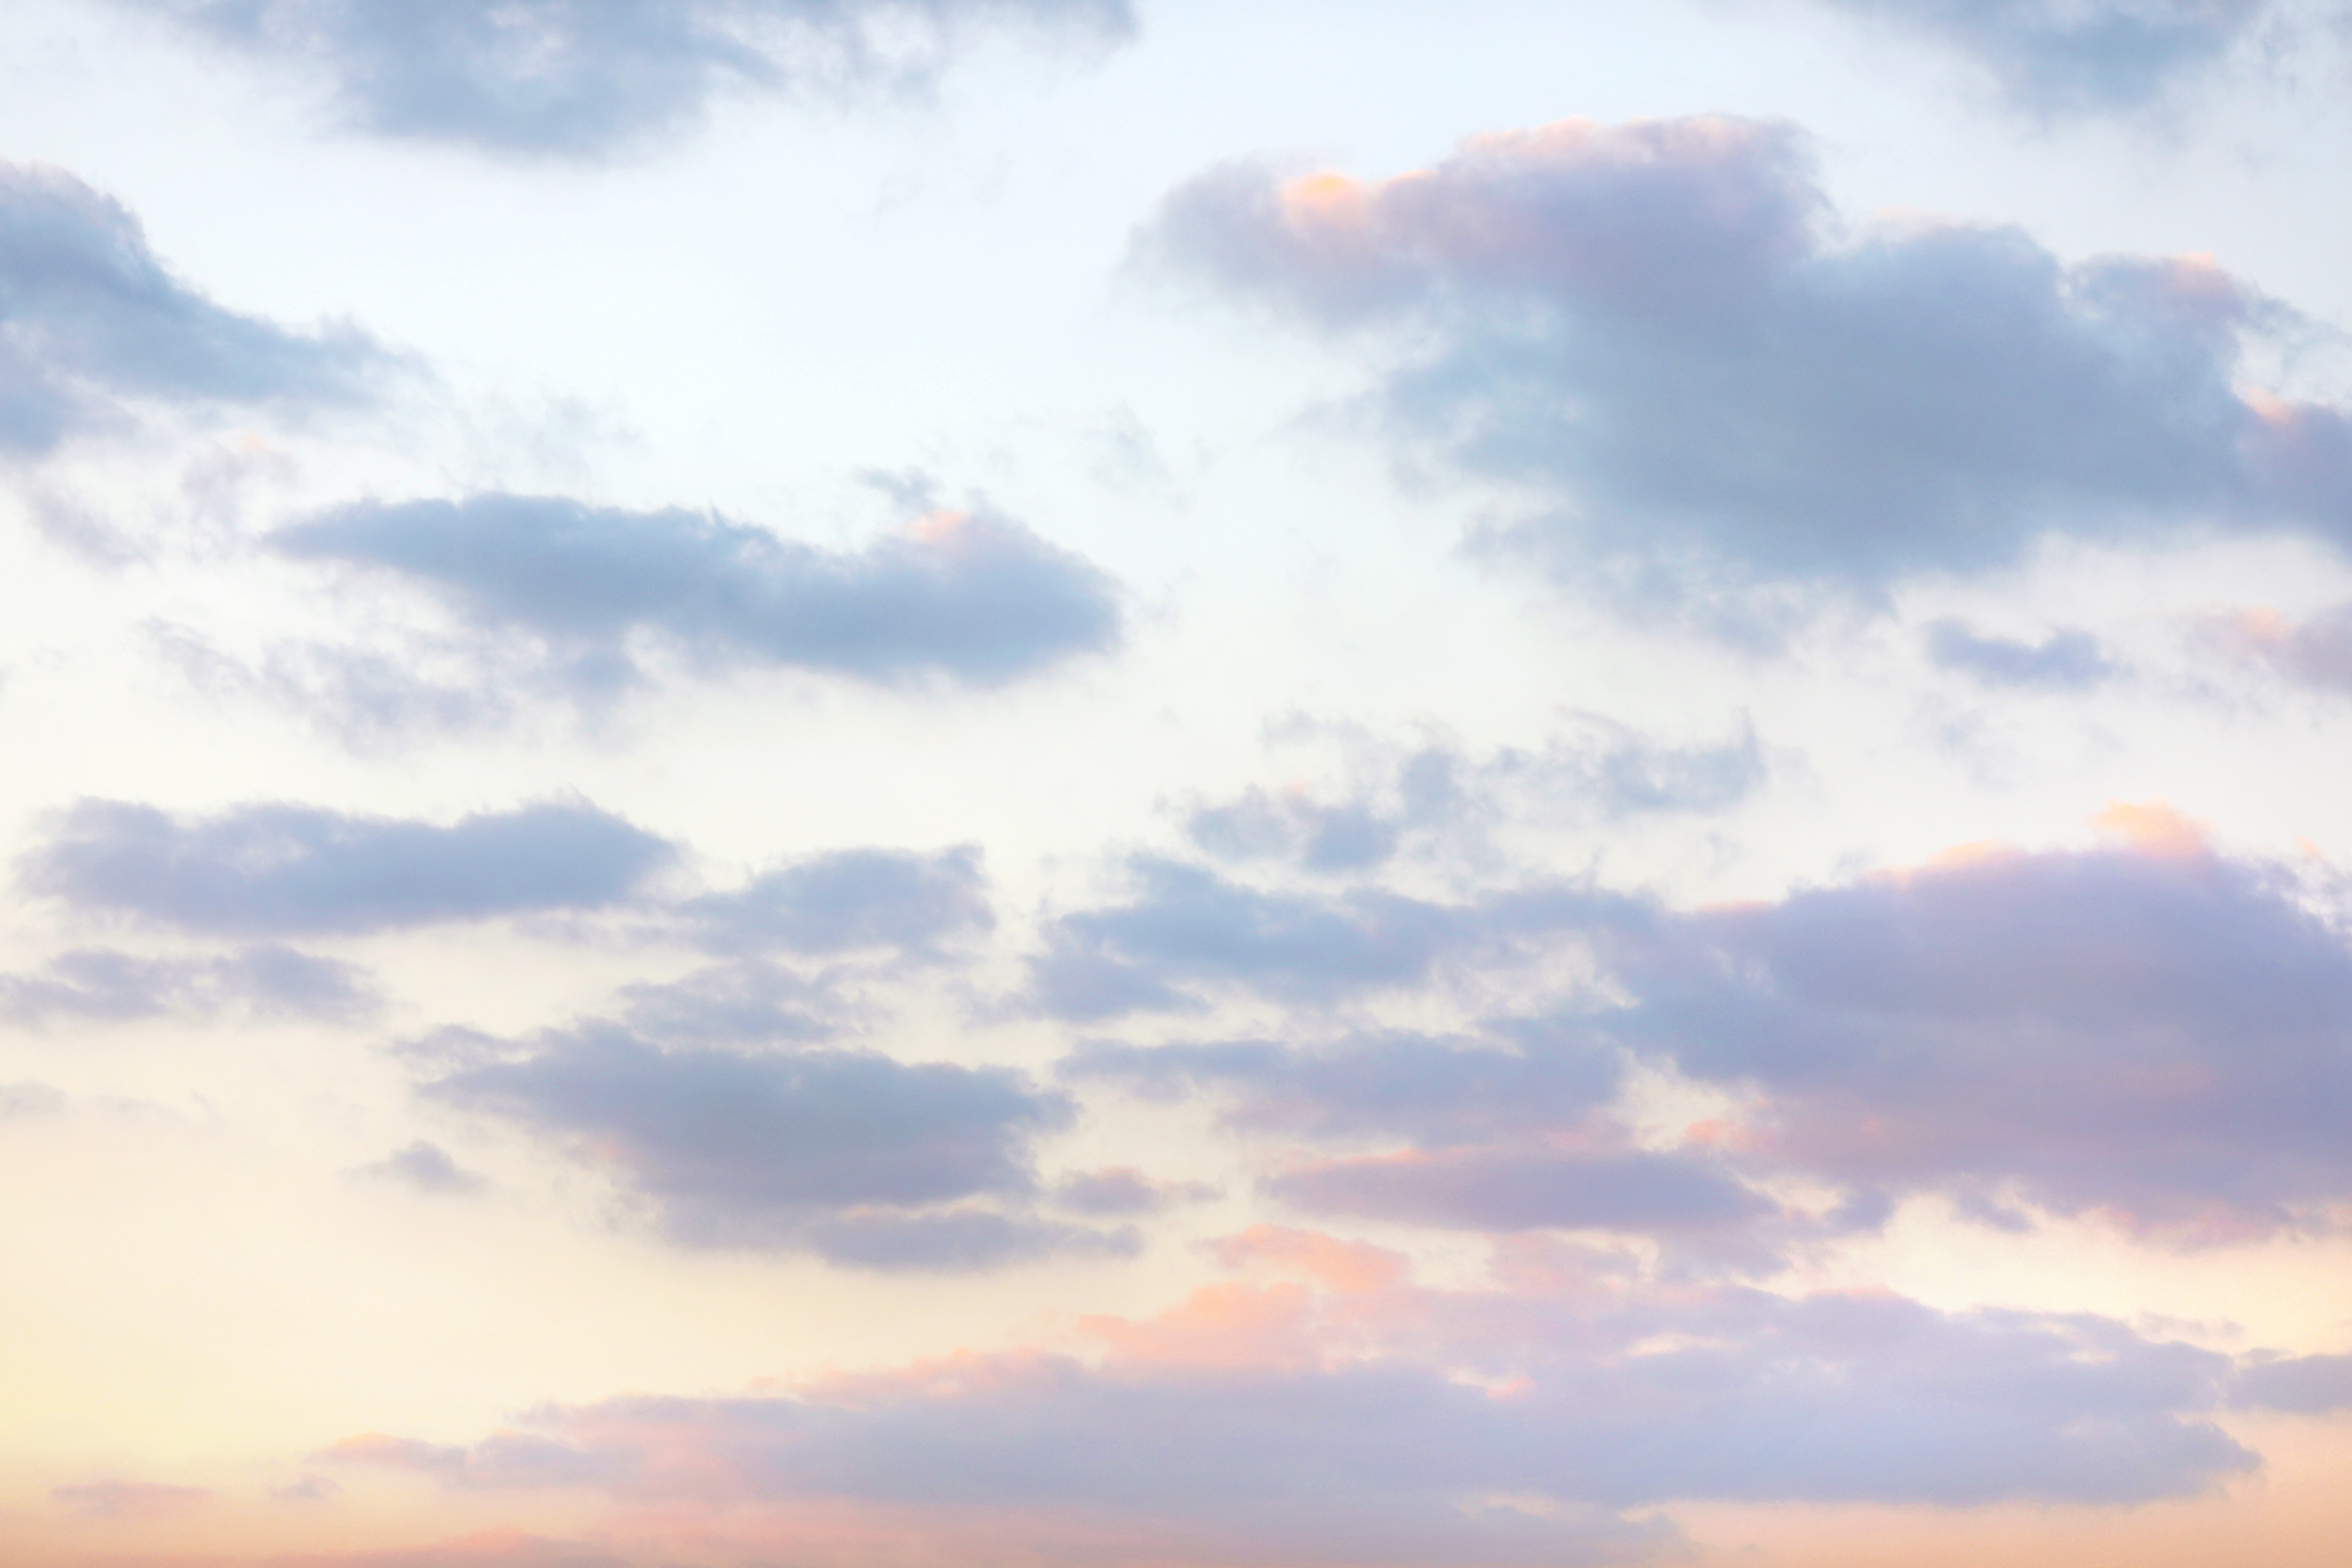
sky, cloud, daytime, atmosphere, atmospheric phenomenon, cumulus, horizon, morning, evening, calm, afterglow, meteorological phenomenon, sunlight, dusk, sea, dawn, landscape, sunrise, sunset